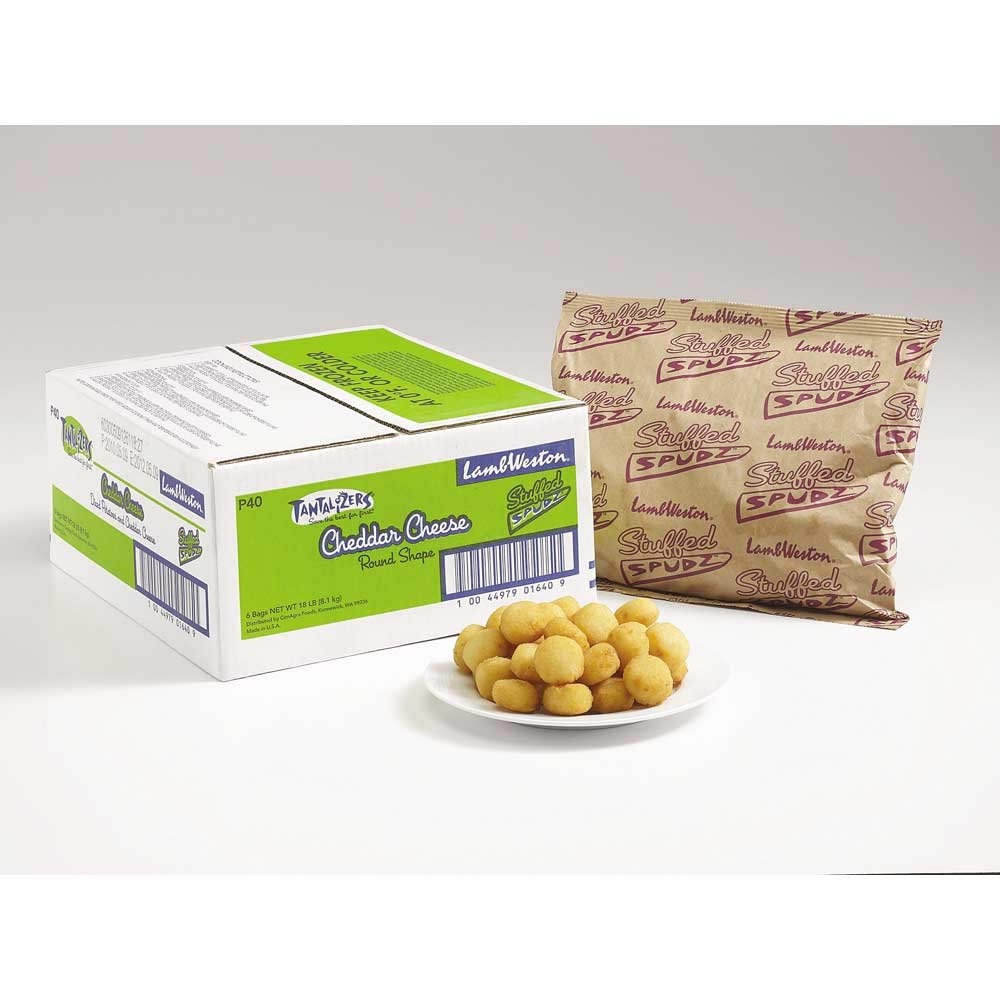
Item Name: Lamb Weston Tantalizers Stuffed Spudz Round Cheddar Cheese, 3 Pound -- 6 per case.
Bullet Point: Ships frozen, CANNOT be cancelled after being processed.
Product Description: Lamb Weston Tantalizers Stuffed Spudz Round Cheddar Cheese, 3 Pound -- 6 per case. Loaded with Cheddar cheese, these fun-to-eat finger foods offer the perfect blend of Idaho potatoes and cheese in crunchy breaded shells. Kids really love them. and Idaho Potato
Value: 6.0
Unit: Count

Price: 145.22